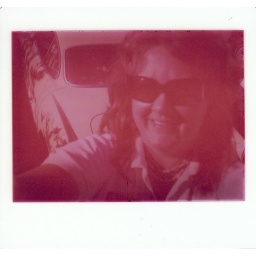
film expired in 1984 but girl and car live on